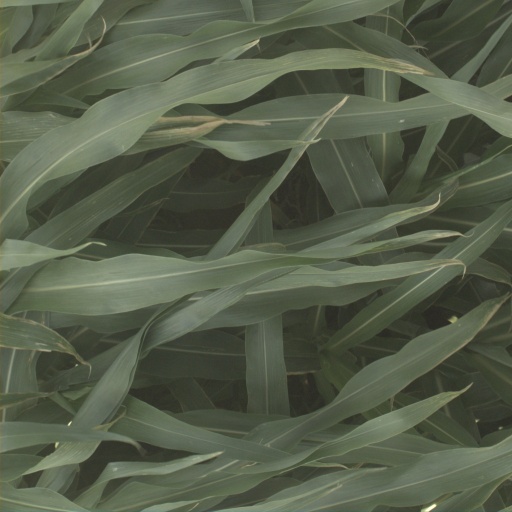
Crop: sorghum